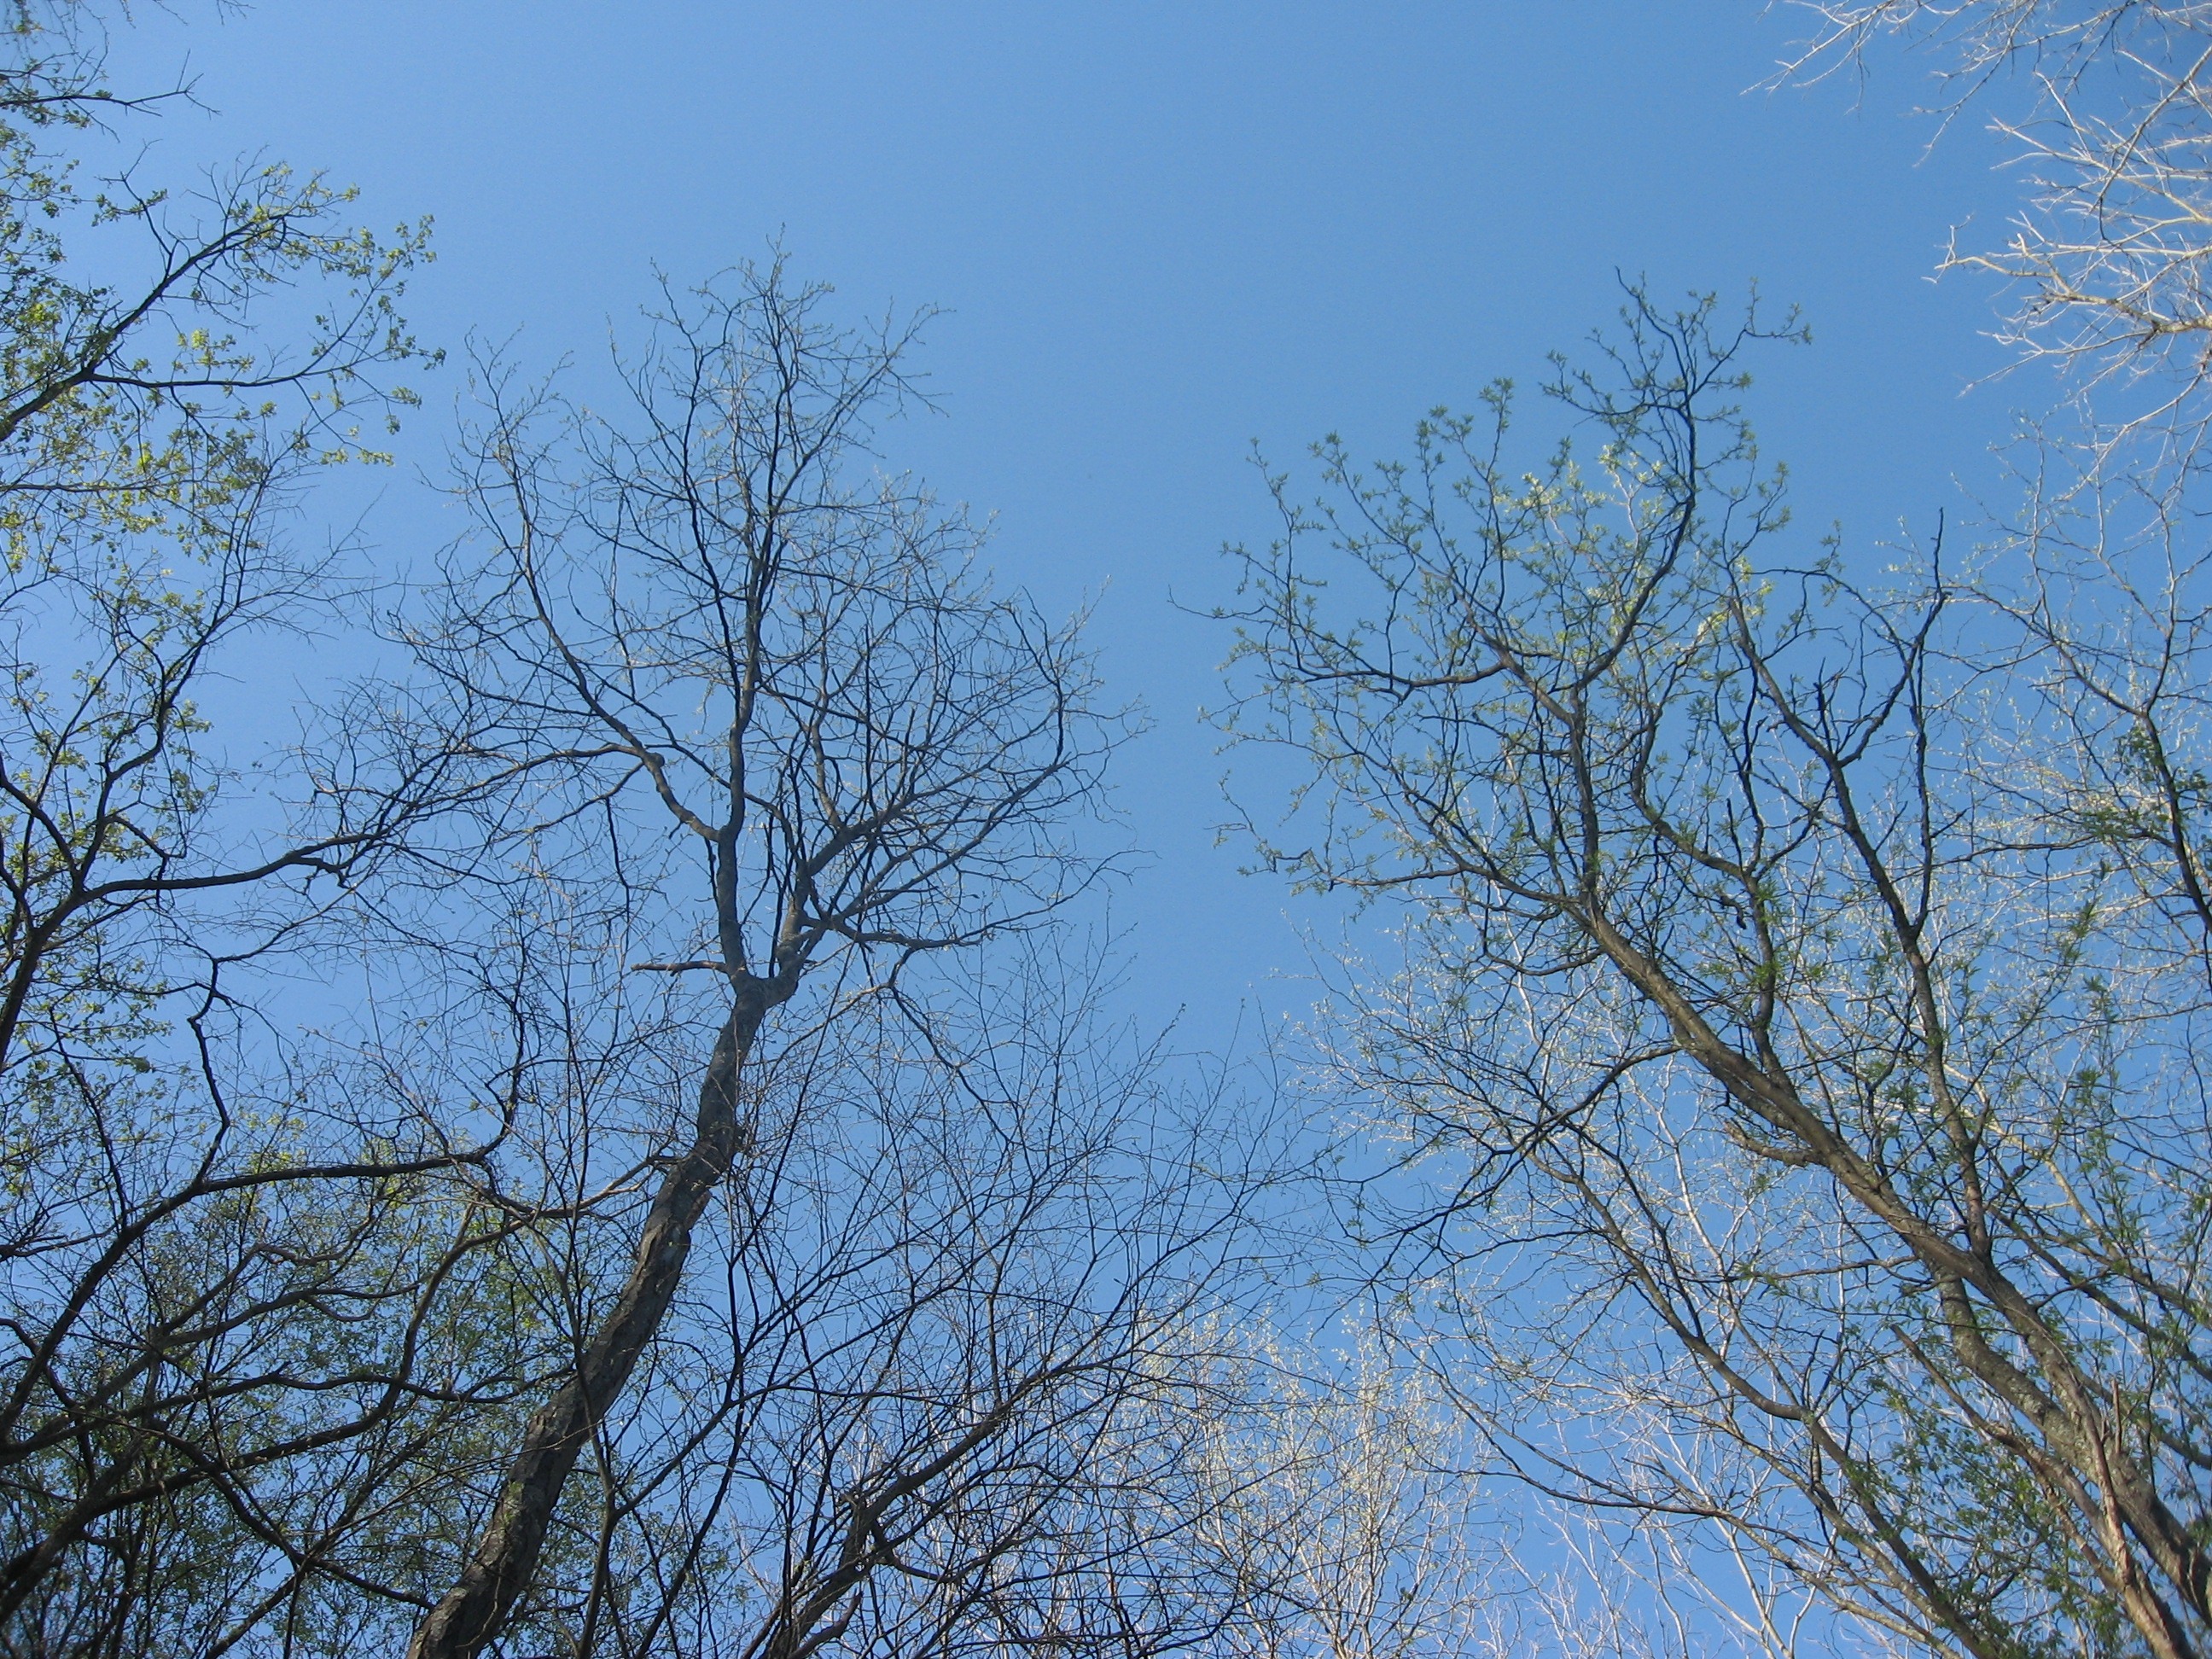
tree, nature, forest, outdoor, wilderness, branch, winter, bird, plant, sky, wood, leaf, fall, flower, perspective, country, environment, foliage, rural, peaceful, natural, autumn, park, scenery, blue, season, plants, ecology, trees, woods, branches, woodland, ecosystem, atmospheric phenomenon, woody plant